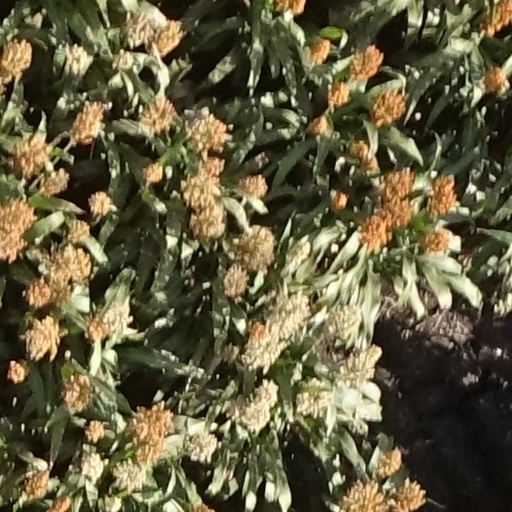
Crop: sorghum